Grandiosa

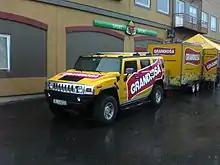
A Hummer with Grandiosa pizza advertising

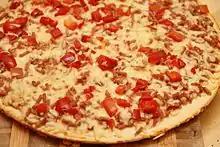
An example of baked Grandiosa pizza

Production of the original Grandiosa started on 11 February 1980, then produced by Nora (now Stabburet) in Stranda Municipality in Sunnmøre. Grandiosa was one of the first frozen pizzas produced in Norway. The pizza became vastly popular and is still the most sold pizza brand in Norway, in defiance of increasing competition from other local and international brands. In 2002 Stabburet responded to increased competition in the frozen food segment by reviving the brand with creative marketing and several new versions of Grandiosa. The pizza is also exported to the neighbouring countries Sweden, Finland, Denmark, Poland, Iceland, and Faroe Islands, with the topping selection in Sweden and Finland differing substantially from the ones in Norway.